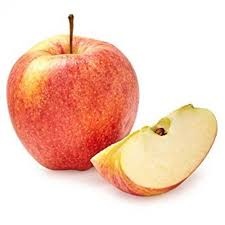
Label: apple